Geography of Estonia

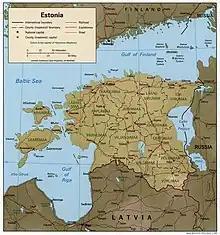
Map of Estonia

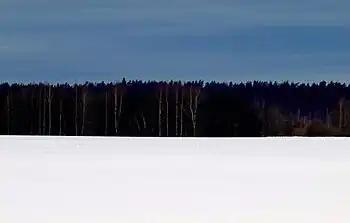
Typical landscape of the Estonian forest in winter

Estonia is a flat country covering , of which internal waters comprise 4.6%. Estonia has a long, shallow coastline along the Baltic Sea, with 1,520 islands dotting the shore. The two largest islands are Saaremaa (literally, island land), at , and Hiiumaa, at . The two islands are favorite Estonian vacation spots. The country's highest point, Suur Munamägi (Egg Mountain), is in the hilly southeast and reaches above sea level. Estonia is covered by about of forest. Arable land amounts to about . Meadows cover about , and pastureland covers about . There are more than 1,400 natural and artificial lakes in Estonia. The largest of them, Lake Peipus, forms much of the border between Estonia and Russia. Located in central Estonia, Võrtsjärv is the second-largest lake. The Narva and Emajõgi are among the most important of the country's many rivers.